First 100 days of Rodrigo Duterte's presidency

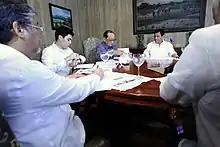
Duterte (right) meets with former President and Special Envoy to China Fidel V. Ramos (center) in Malacañang Palace on September 14, 2016.

On August 7, 2016, Duterte, who was at the wake of four soldiers killed in an encounter with communist rebels in Camp Panacan, Davao City, delivered a speech wherein he named local government officials, court judges and police officers who are all involved in illegal drug trade.